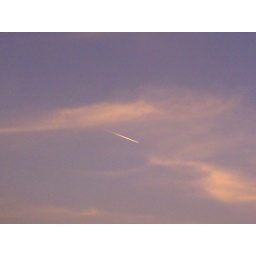
Not an UFO , just a jet flying in the sky